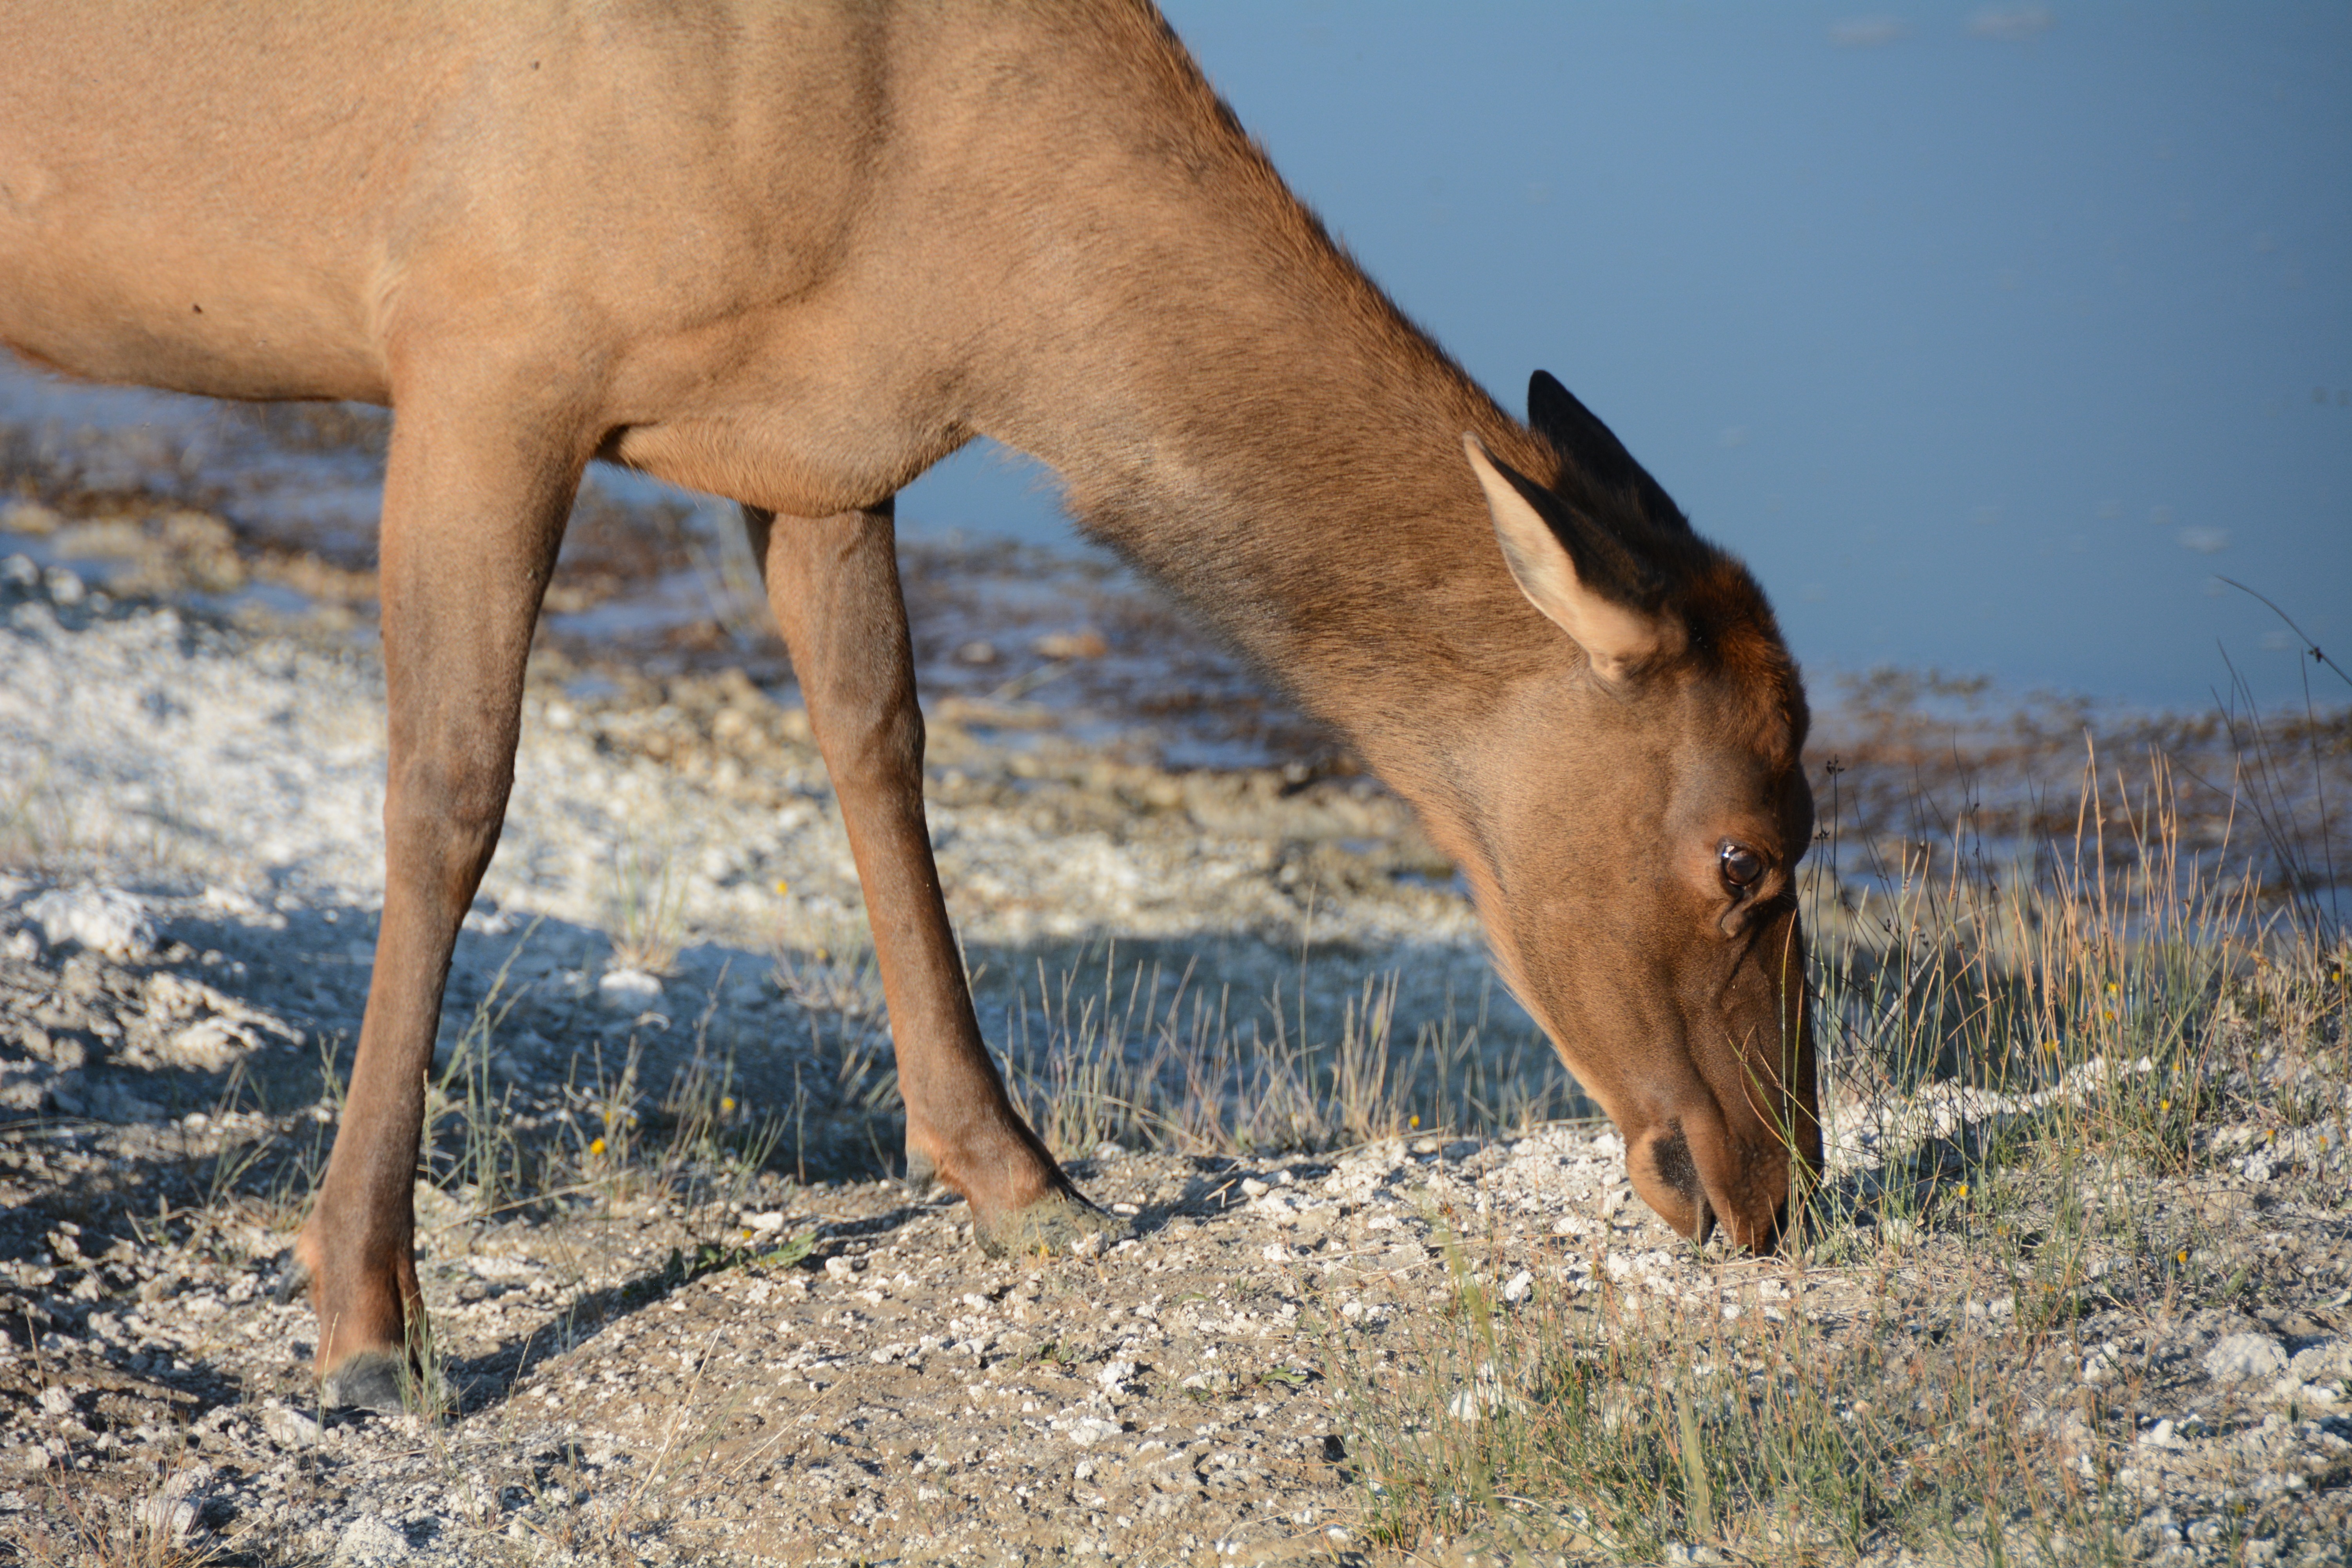
nature, animal, female, wildlife, grazing, horse, natural, scenery, mammal, fauna, antelope, yellowstone, feeding, mare, tourist attraction, impala, wyoming, safari, elk, yellowstone national park, pack animal, yellowstone lake, horse like mammal, mustang horse, west thumb